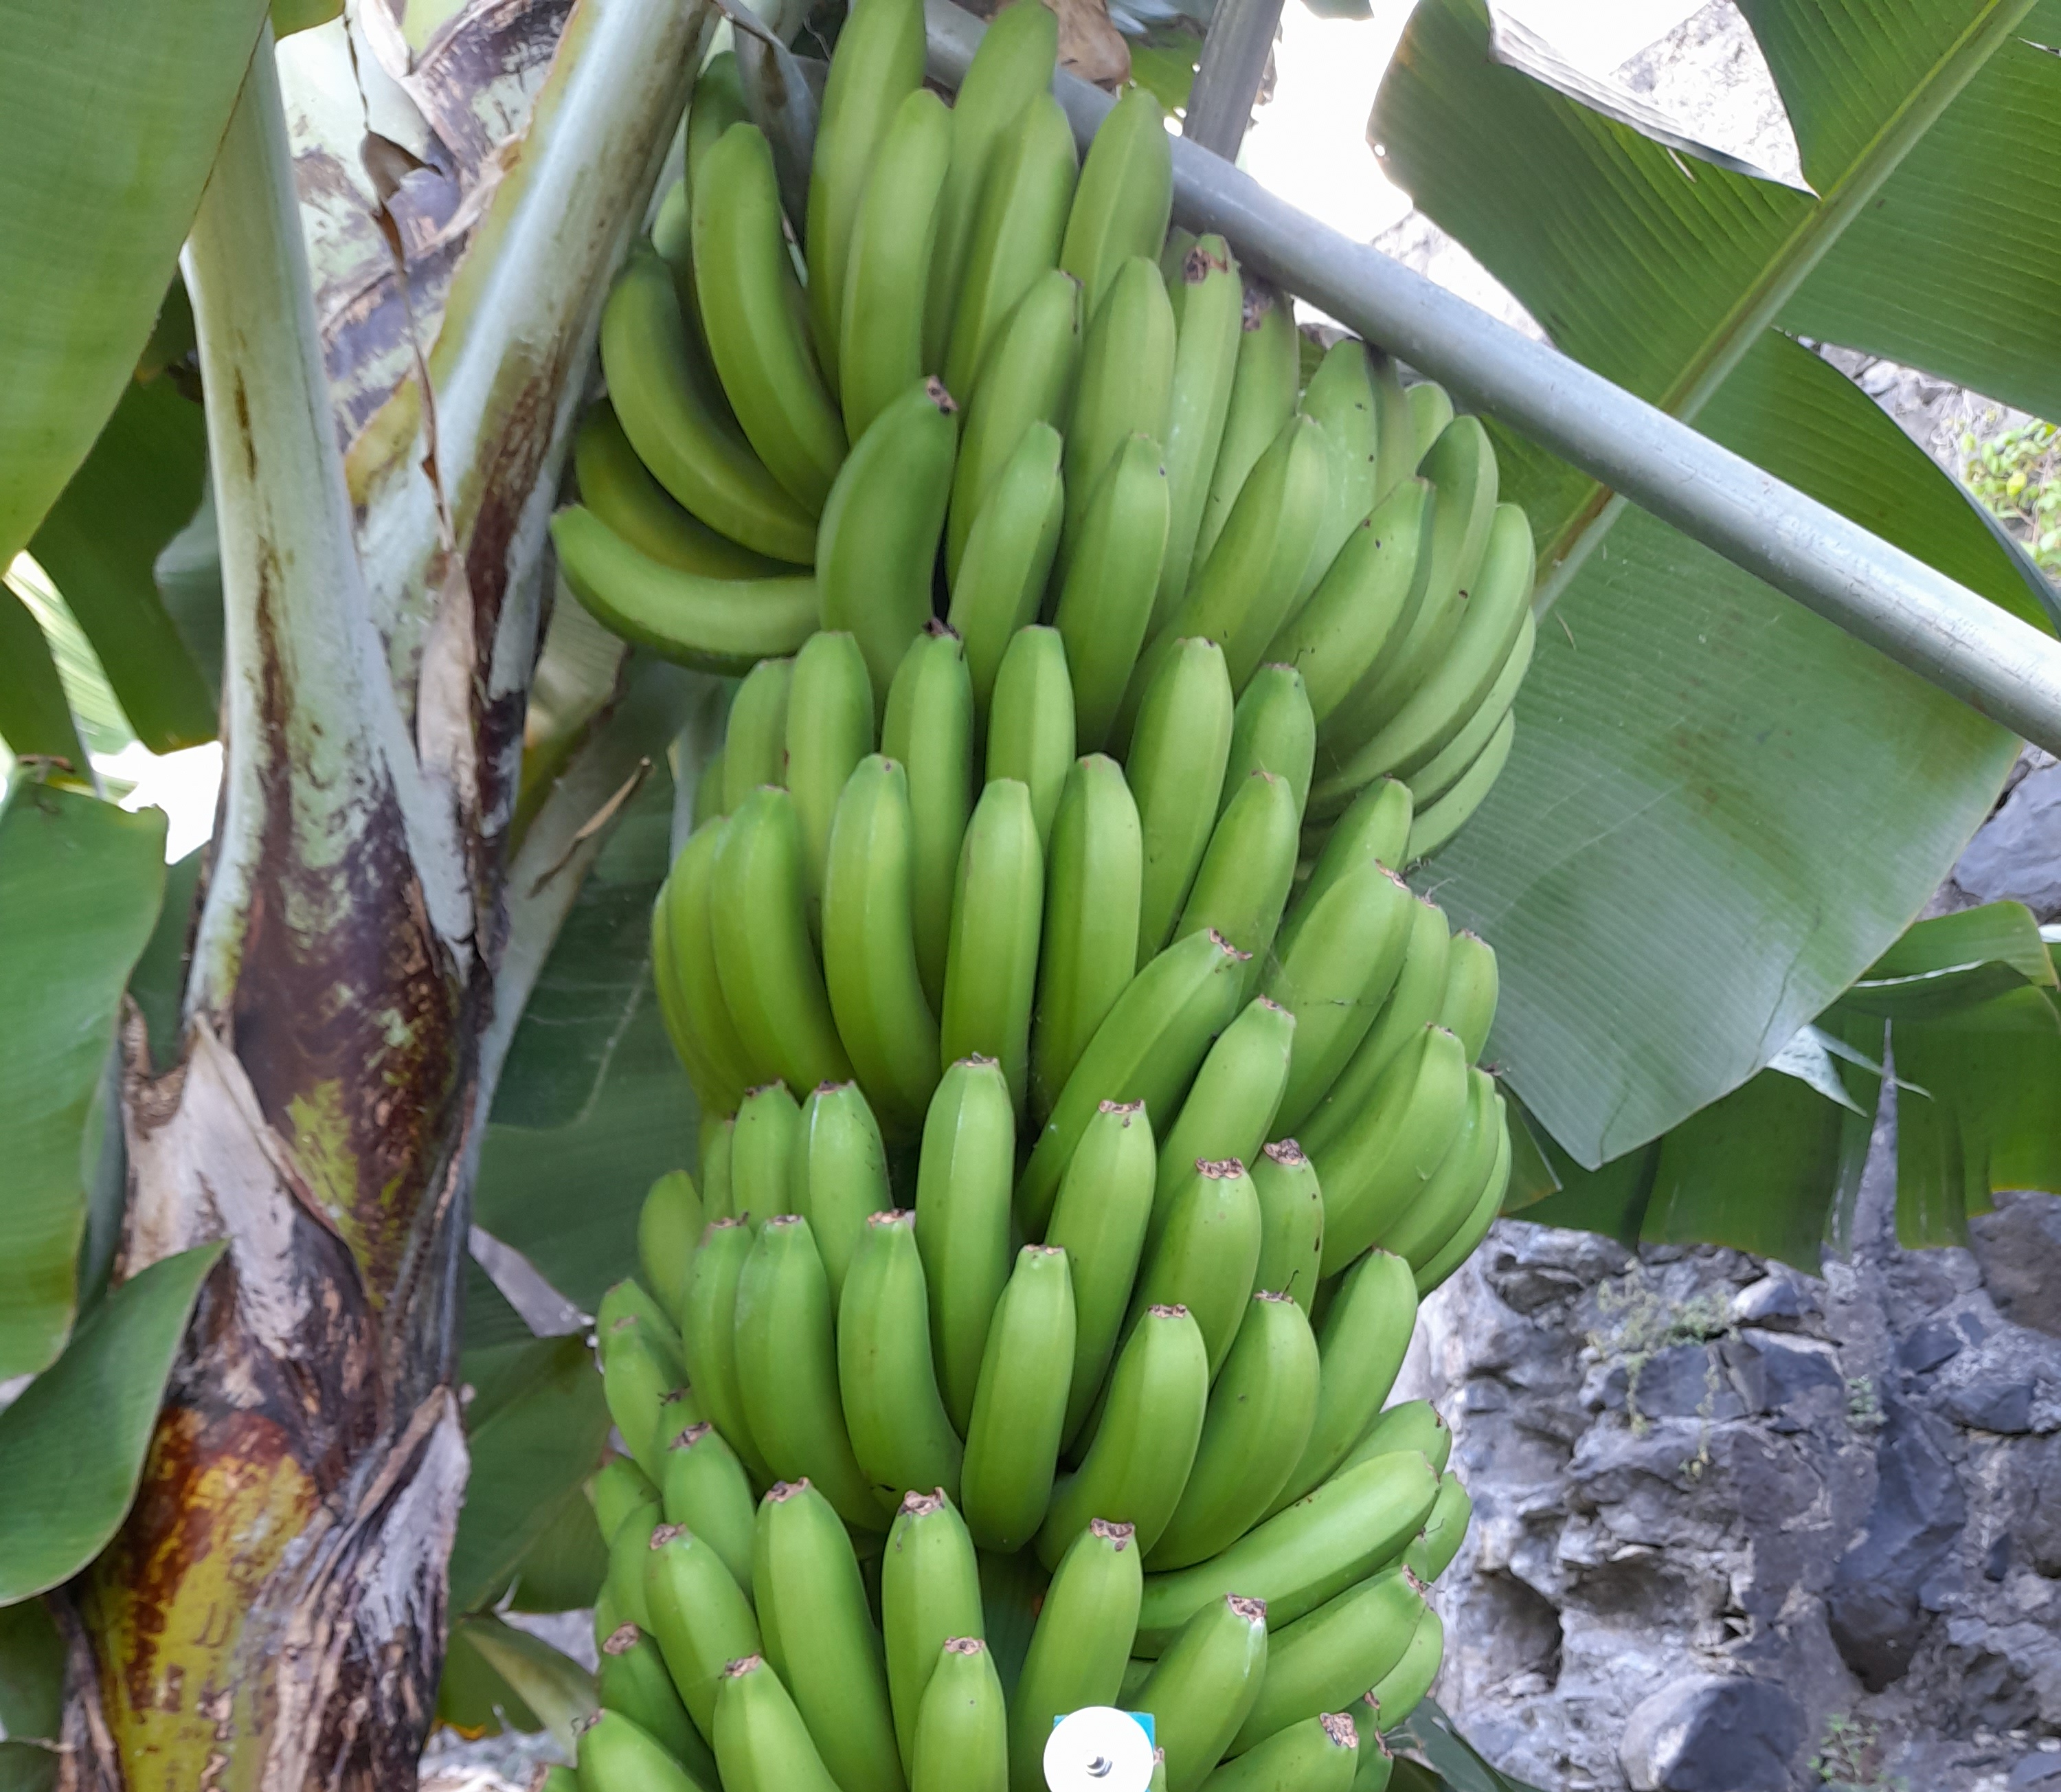
Label: Cut